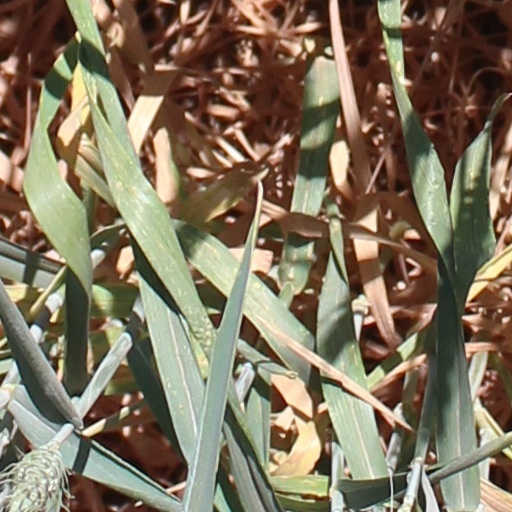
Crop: wheat